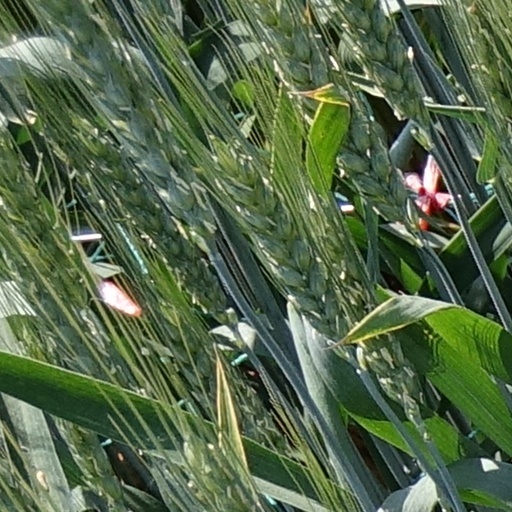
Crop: wheat